Bülowstraße (Berlin U-Bahn)

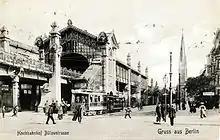
Bülowstraße station around 1902

Architect Bruno Möhring planned it in an Art Nouveau style, and his son Rudolf enlarged the hall in 1929.